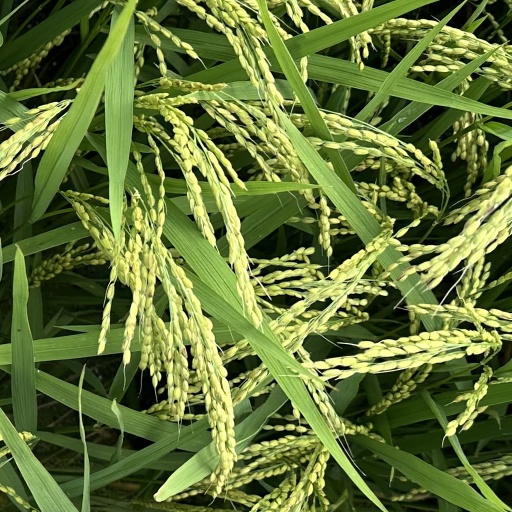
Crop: rice